History of Shimer College

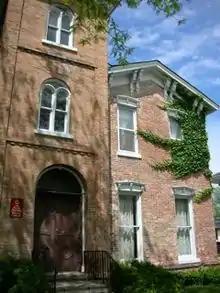
The 438 building, originally the sole building of the Waukegan campus and subsequently the main classroom building.

The college began classes in an old Victorian house on Sheridan Road in Waukegan in the spring of 1979. The campus initially consisted of one classroom and administration building and one dormitory. It grew steadily over subsequent years, reaching 12 buildings by the end of the 20th century.